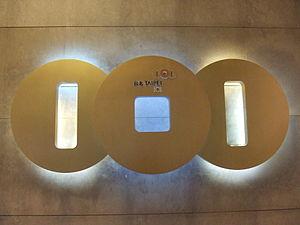
Logo de Taipei 101
Taipei 101, anciennement Centre financier international de Taipei, est un gratte-ciel localisé dans le district de Xinyi, Taipei à Taïwan. Le bâtiment est officiellement classé 10e plus grand gratte-ciel du monde avec une hauteur de 509,2 m. Il était le plus grand gratte-ciel au monde de 2004 à 2010 jusqu'à l'inauguration de la Burj Khalifa, devenue à son tour le plus haut immeuble de la planète avec une hauteur de 828 m. En juillet 2011, la tour a reçu la certification LEED Platinum, le plus grand prix du système de standardisation Leadership in Energy and Environmental Design et elle est devenue la plus grande écoconstruction du monde. L'édifice a été conçu par le groupement d’architectes C.Y. Lee & Partners Architects puis principalement construit par KTRT Joint Venture. En 2001, le propriétaire Taipei Financial Center Corporation remet le contrôle de la construction à Samsung C&T Corporation pour accélérer le processus. La construction s'est finie en 2004. La tour sert de symbole pour le Taïwan moderne depuis son inauguration.